Lauretta Bender

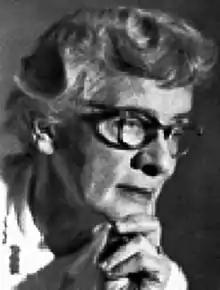
Lauretta Bender

Lauretta Bender (August 9, 1897 – January 4, 1987) was an American child neuropsychiatrist known for developing the Bender-Gestalt Test, a psychological test designed to evaluate visual-motor maturation in children. First published by Bender in 1938, the test became widely used for assessing children's neurological function and screening for developmental disorders. She performed research in the areas of autism spectrum disorders in children, suicide and violence. She was one of the first researchers to suggest that mental disorders in children might have a neurological basis, rather than attributing them to the child's bad behavior or poor upbringing.